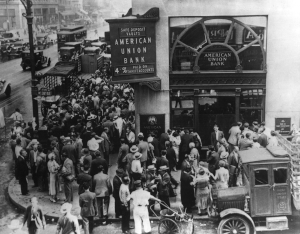
Le krach de 1929 est une crise boursière qui se déroula à la Bourse de New York entre le jeudi 24 octobre et le mardi 29 octobre 1929. Cet événement, le plus célèbre de l'histoire boursière, marque le début de la Grande Dépression, la plus grande crise économique du XXᵉ siècle. Les jours-clés du krach ont hérité de surnoms distincts : le 24 octobre est appelé « jeudi noir », le 28 octobre est le « lundi noir », et le 29 octobre est le « mardi noir », dates-clés de l'histoire boursière. Conséquence directe, aux États-Unis, le chômage et la pauvreté explosent pendant la Grande Dépression et poussent quelques années plus tard à une réforme agressive des marchés financiers.